Edward Frankland

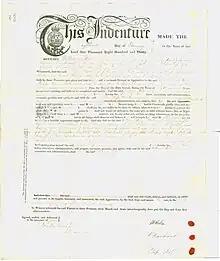
Edward Frankland's indenture

Edward Frankland was born in Catterall, Lancashire and baptised at Churchtown, Lancashire on 20 February 1825. As his baptismal record shows, his birth was illegitimate. His natural father was Edward Chaddock Gorst, the father of John Eldon Gorst. His mother, Margaret "Peggy" Frankland, later married William Helm, a Lancaster cabinet-maker. "His illegitimacy cast a shadow over all his life since he was pledged to silence as to the identity of his natural father, although a handsome annuity was paid to his mother".